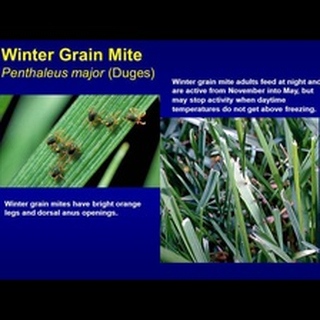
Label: wheat_mite